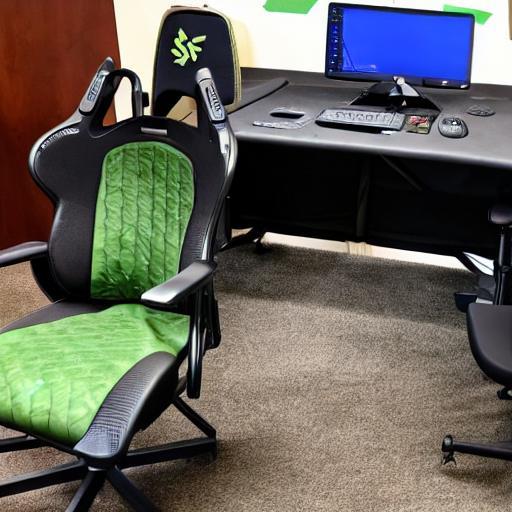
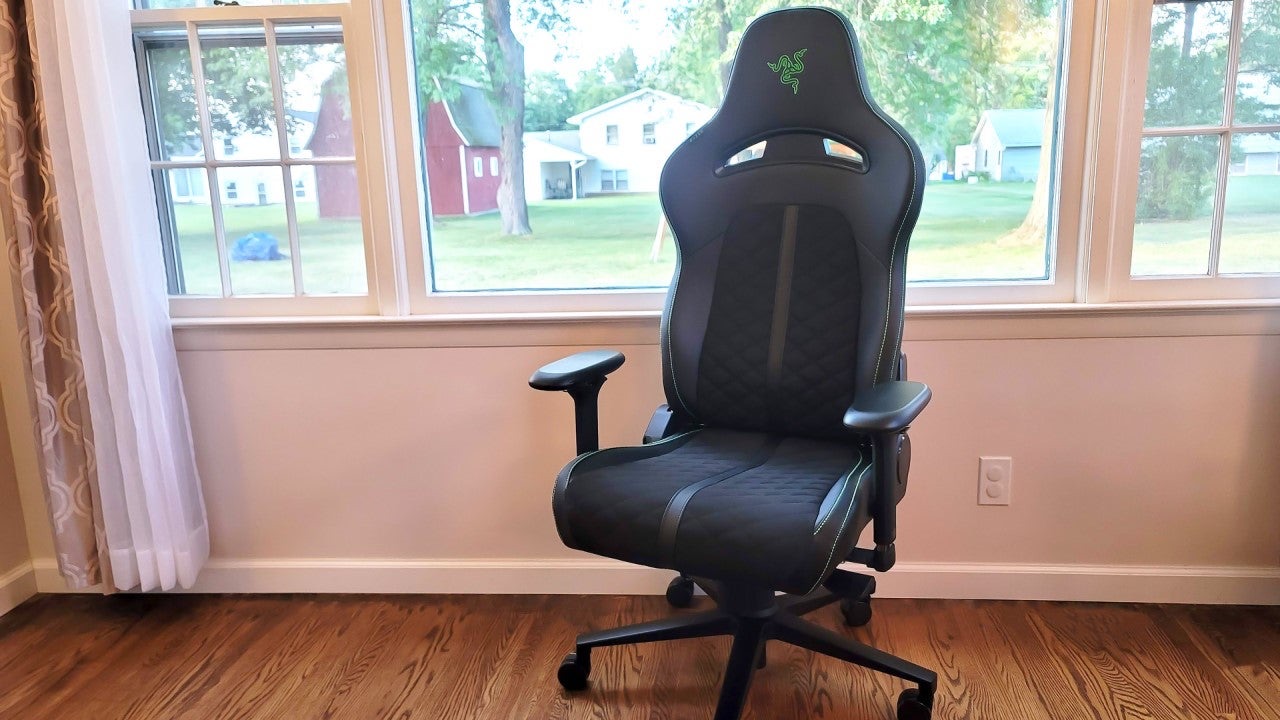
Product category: items_chair
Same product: no